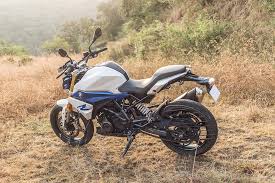
Vehicle type: Motorcycles